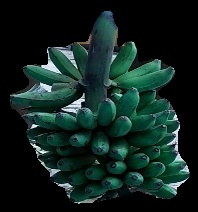
Variety: rasbale
Grade: grade3